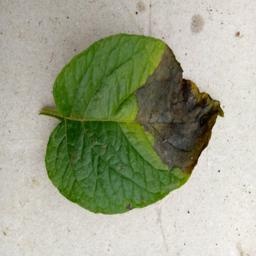
Etiqueta: Late Blight